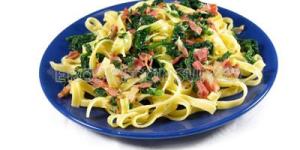
tallarines con espinacas y jamon